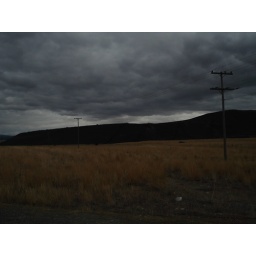
The hill in the background is actually a by product of copper smelting, its jet black and essentially worthless